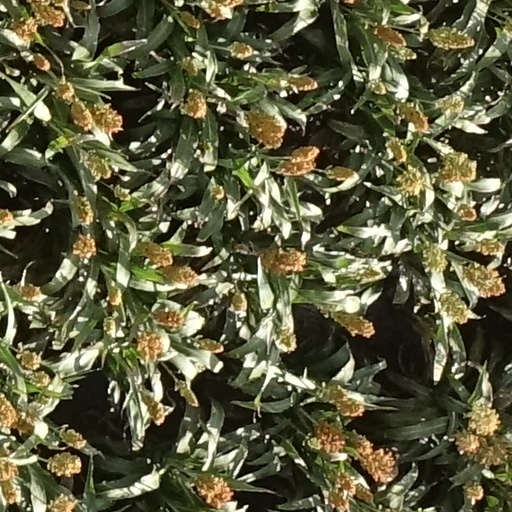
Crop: sorghum